Ugo Humbert

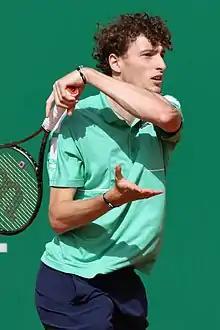
Humbert at the 2022 Monte-Carlo Masters

Humbert started his 2022 season at the ATP Cup. France was in Group B alongside Russia, Italy, and Australia. In his debut, he stunned world No. 2, Daniil Medvedev, for the biggest win of his career and first career win over a top 3 player. In his final two matches, he lost to Matteo Berrettini of Italy and Alex de Minaur of Australia. In the end, France ended fourth in Group B. Seeded 29th at the Australian Open, he was defeated in the first round by compatriot Richard Gasquet. Hours after his first-round exit, Humbert was told as he was exiting Australia that he had tested positive for COVID-19 and would need to isolate in the country.